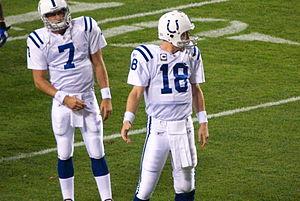
La saison 2010 des Packers de Green Bay est la 90ᵉ saison de la franchise en National Football League ainsi que la 92ᵉ depuis son existence. Les Packers finissent second de la NFC North et se qualifient pour les playoffs. Green Bay remporte le Super Bowl XLV contre les Steelers de Pittsburgh sur un score de 31-25. Le quarterback de l'équipe Aaron Rodgers est nommé MVP de ce match.